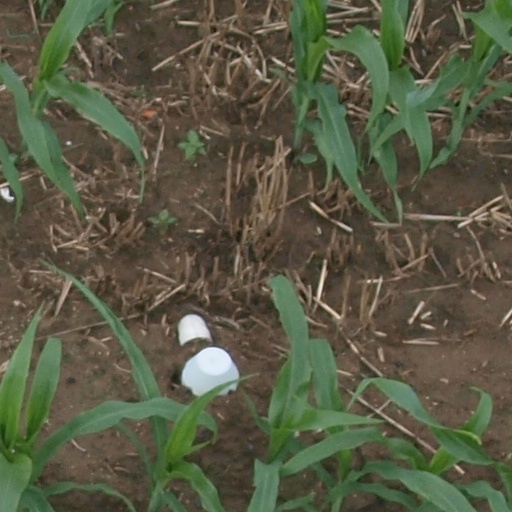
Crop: maize; corn